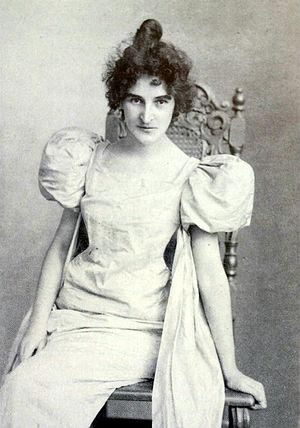
Isabelle Kaiser, née à Beckenried en Suisse le 2 octobre 1866 et morte le 17 février 1925 à Beckenried, était une romancière et poétesse suisse.